Cold War

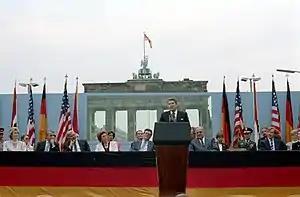
"Tear down this wall!" speech: Reagan speaking in front of the Brandenburg Gate, 12 June 1987

Kissinger and Nixon were "realists" who deemphasized idealistic goals like anti-communism or promotion of democracy worldwide because those goals were too expensive in terms of America's economic capabilities. They rejected "idealism" as impractical and too expensive, and neither man showed much sensitivity to the plight of people living under Communism. Kissinger's realism fell out of fashion as idealism returned to American foreign policy with Carter's moralism emphasizing human rights, and Reagan's rollback strategy aimed at destroying Communism.